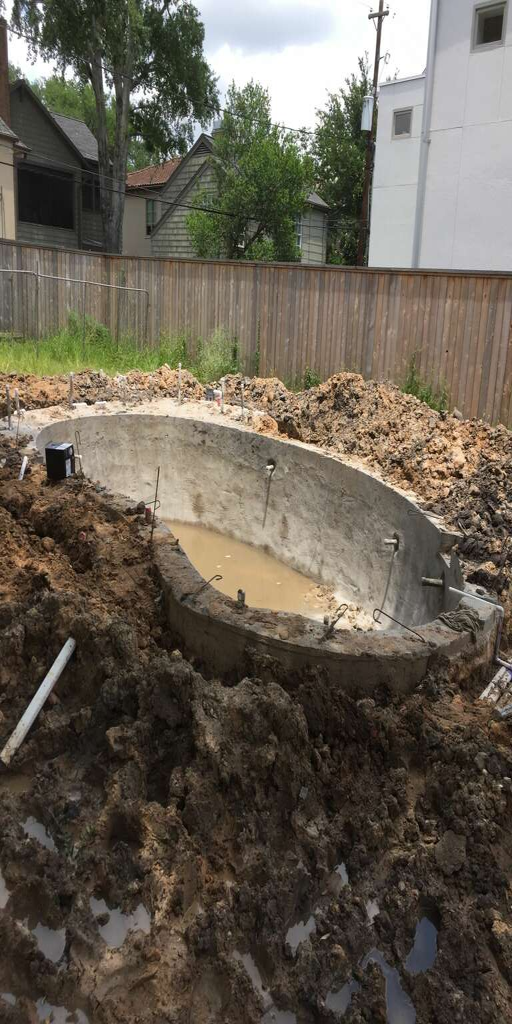
the pool began with a concrete pour .